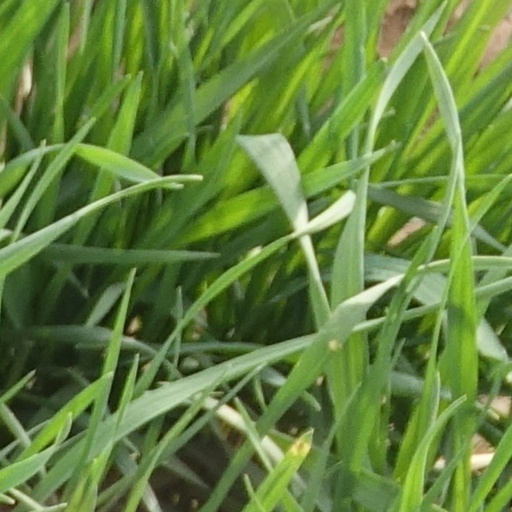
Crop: wheat